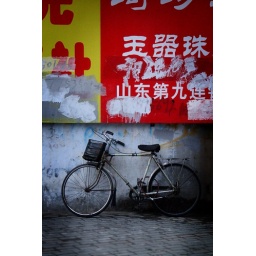
Chinese bicycle leans against a wall under a patched (graffiti) sign in the center of the city